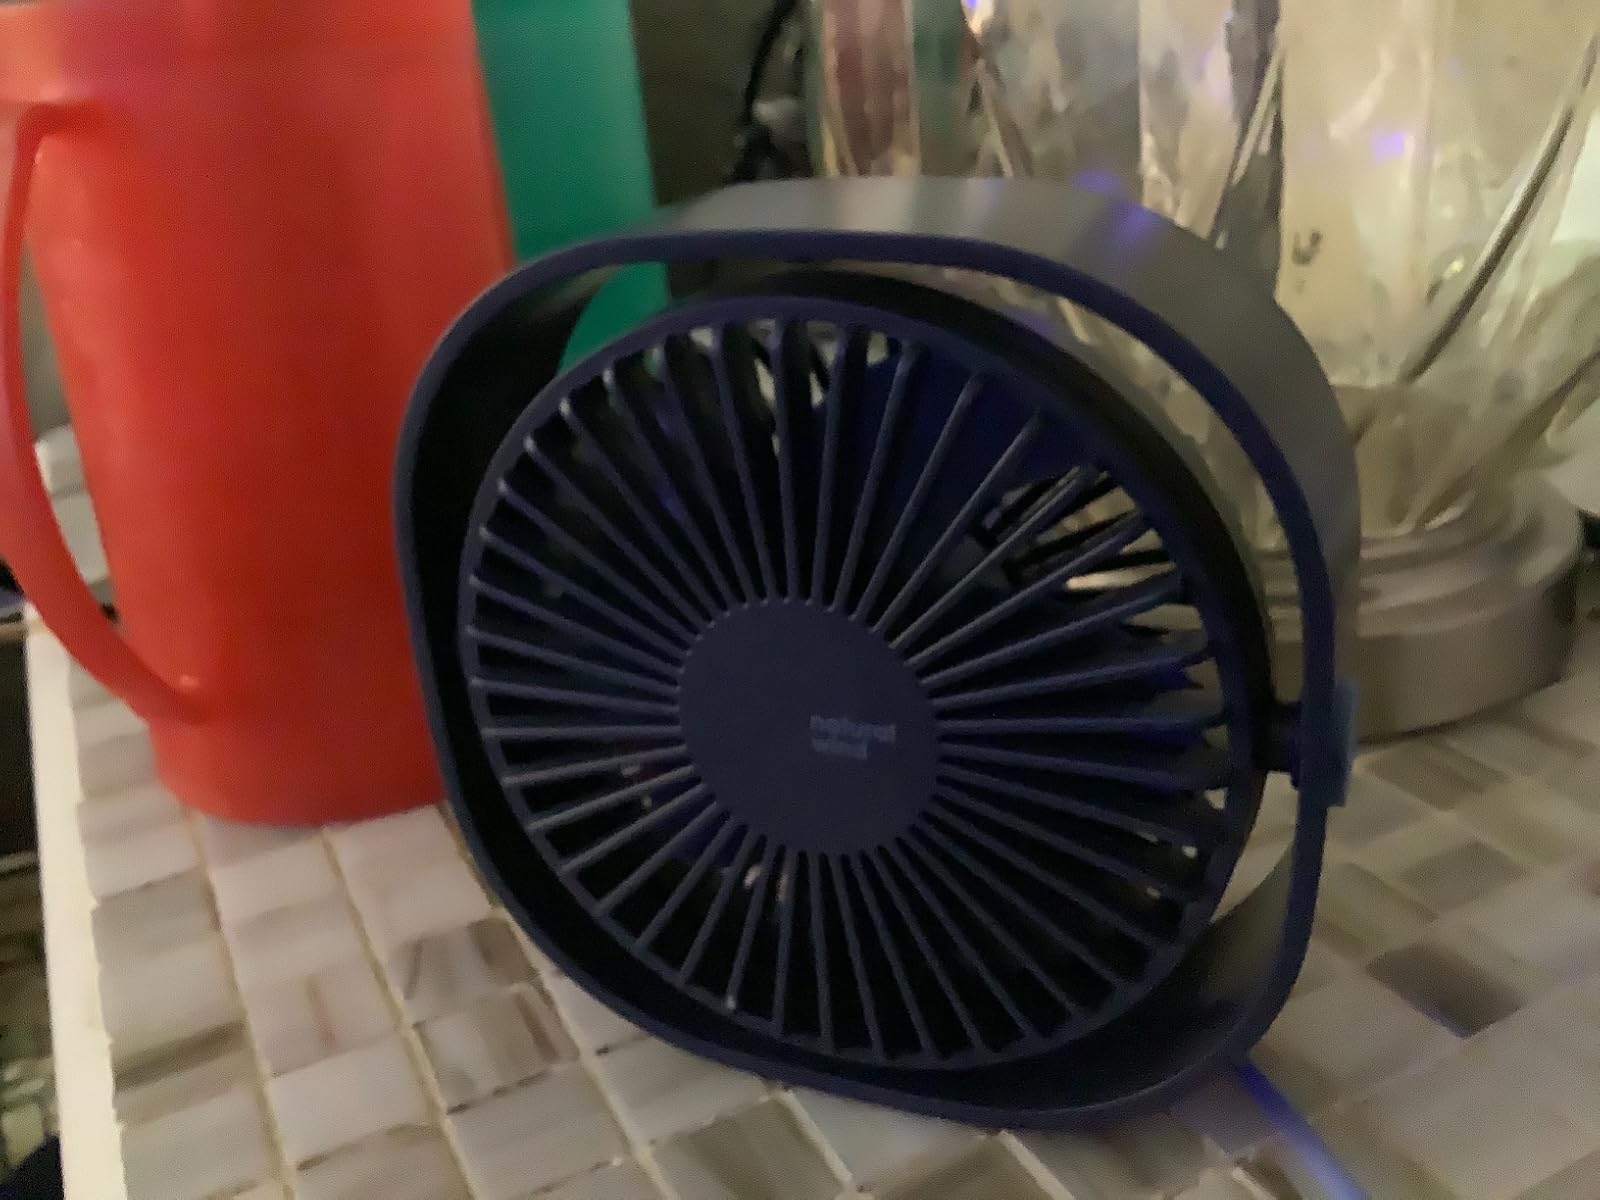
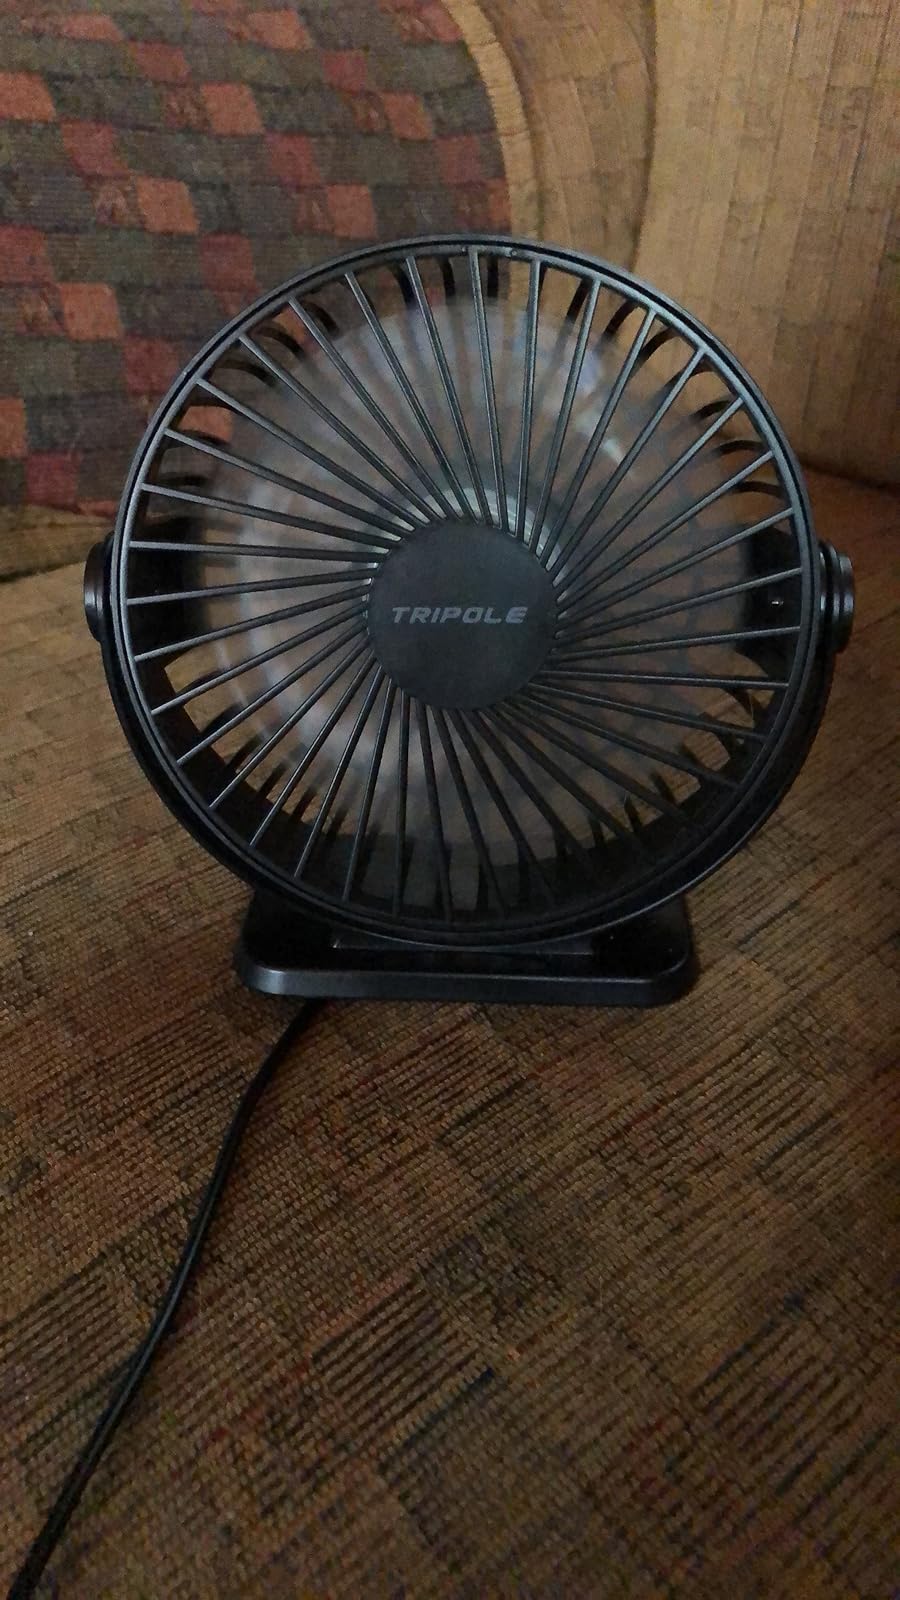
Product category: fan
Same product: no